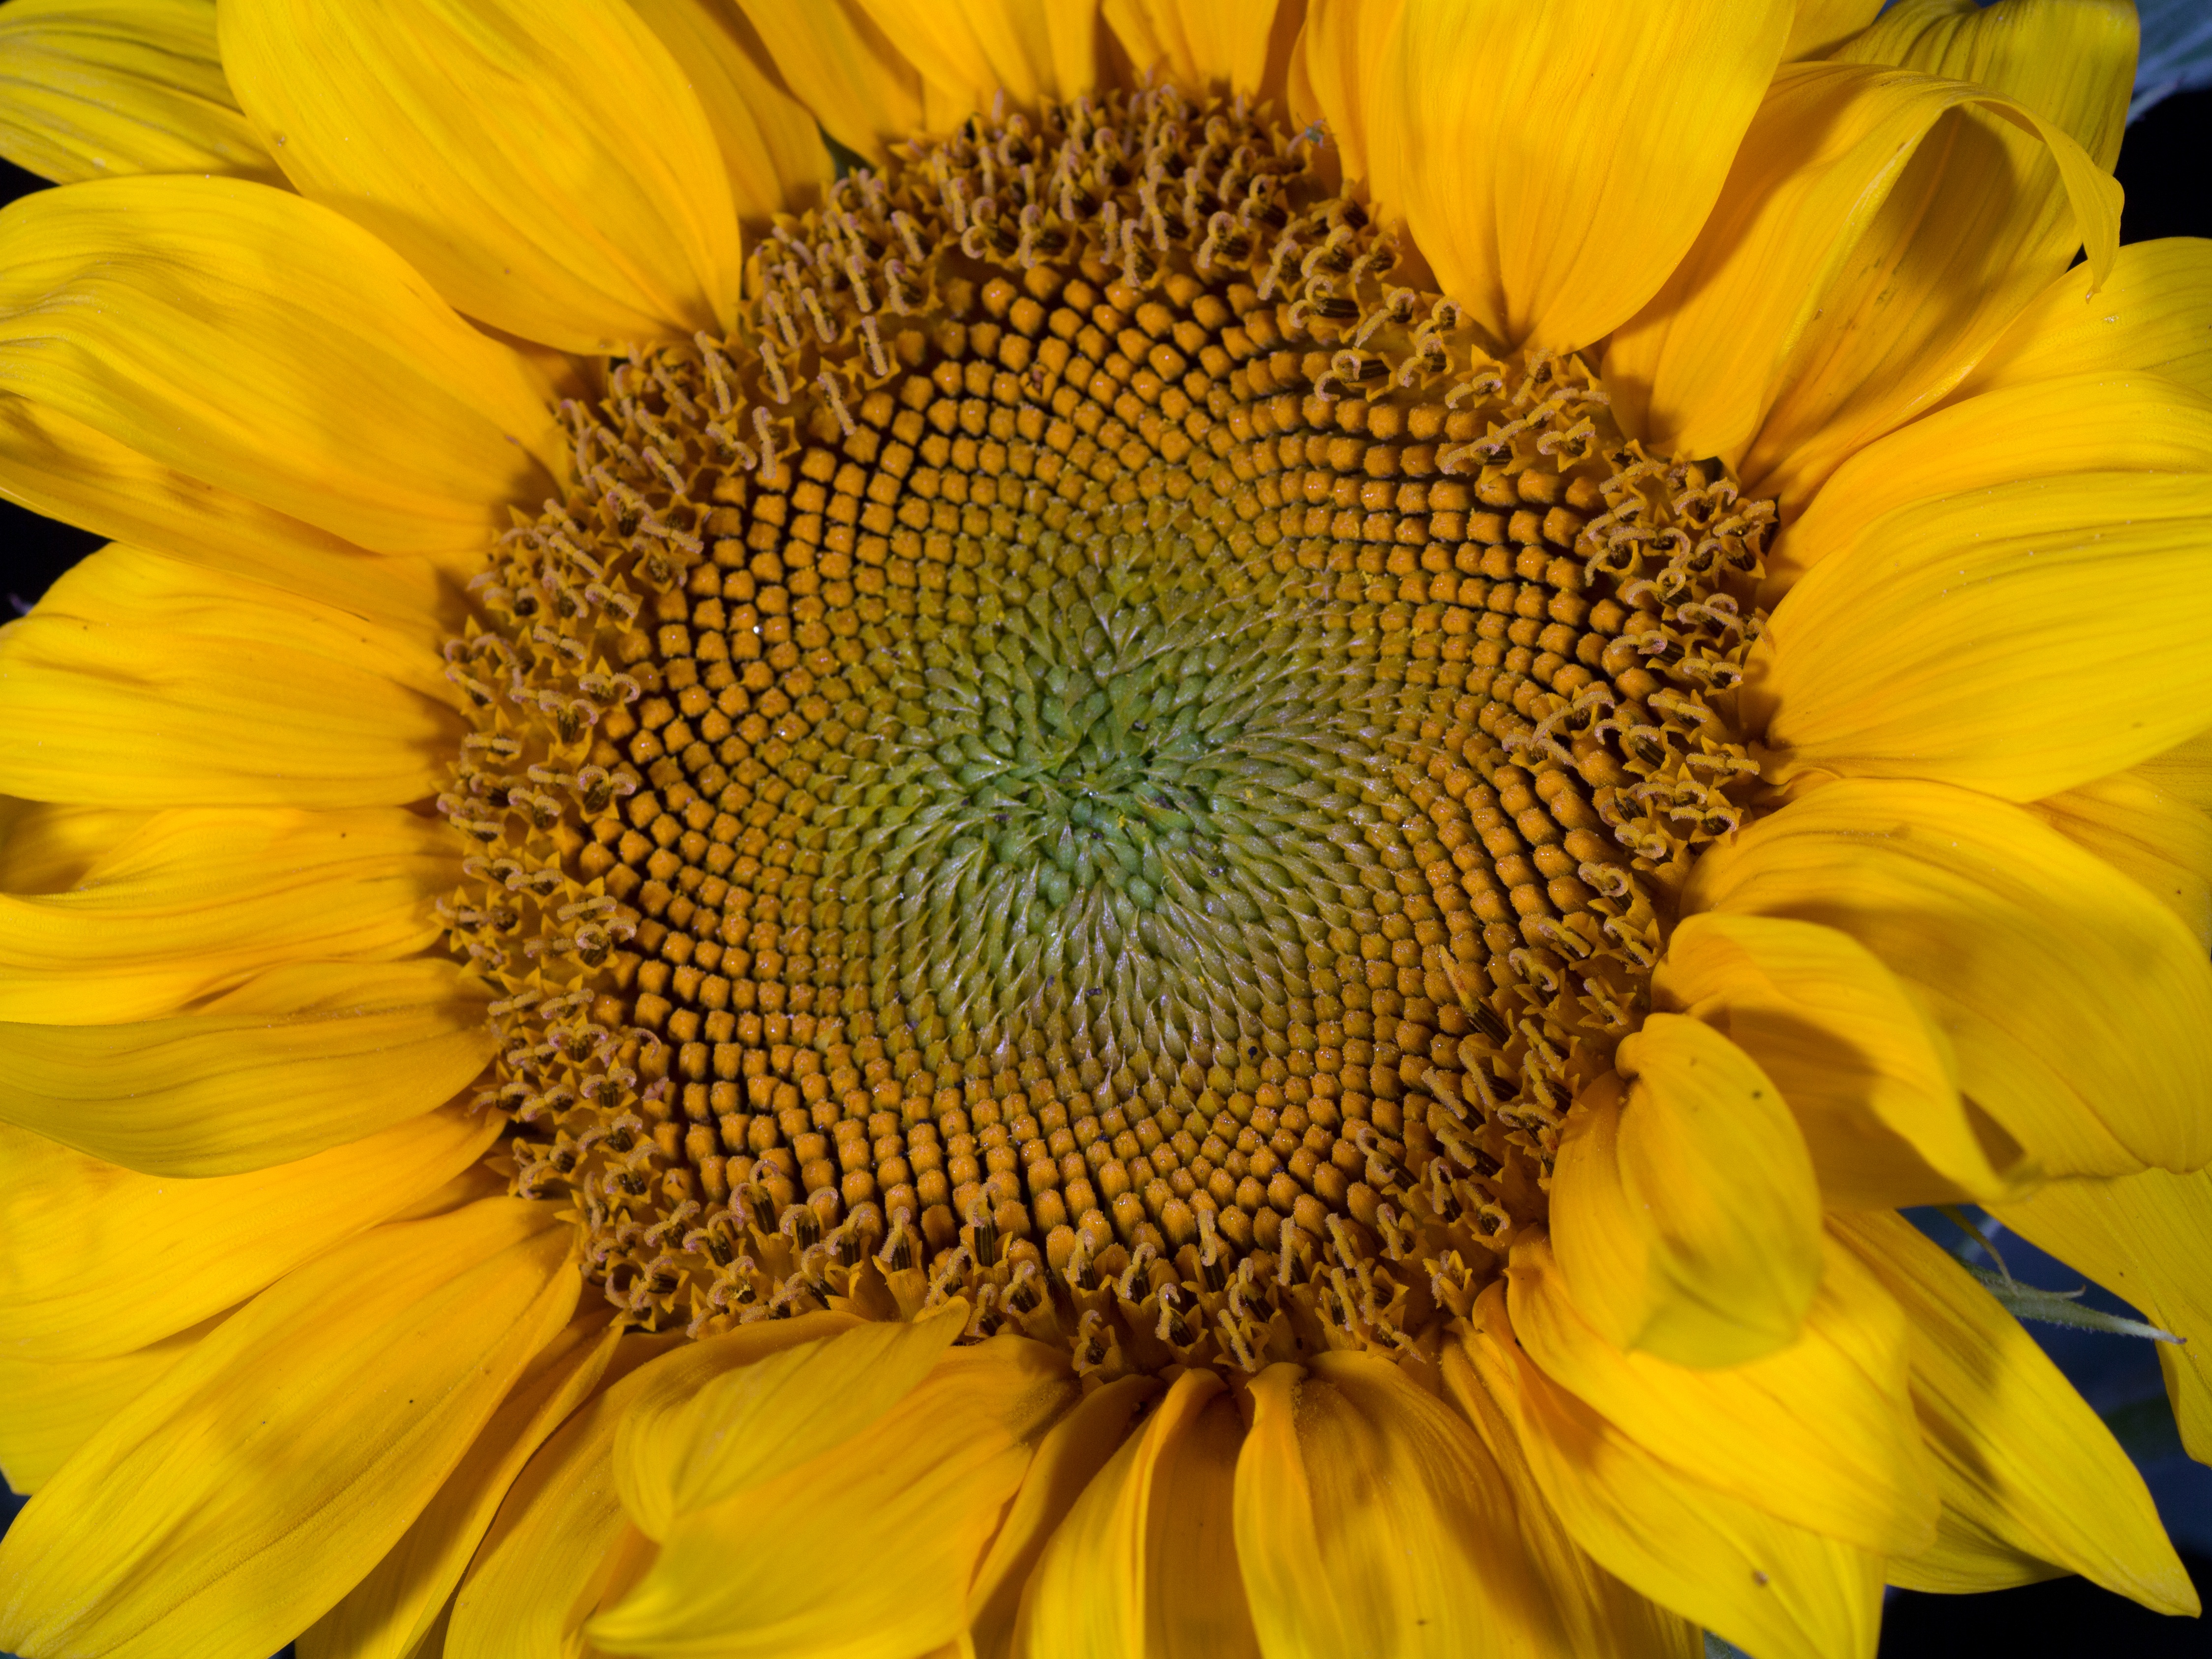
plant, field, flower, petal, macro, yellow, flora, sunflower, sun flower, vegetarian food, macro photography, flowering plant, daisy family, sunflower seed, annual plant, plant stem, land plant